Bretzenheim

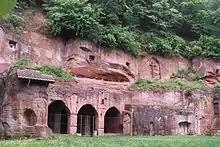
Eremitager Weg 211 – "Eremitage"

Among the wealth of architectural witnesses to Bretzenheim's history, the "Felseneremitage" (or simply "Eremitage", meaning “Hermitage”; "Felsen" means “cliff”), a place of worship wholly hewn out of a cliff that might even date from antiquity, and that underwent a conversion in early Christian times, is held to be the greatest sightseeing feature, and to be unique north of the Alps. It is believed that its origins lie in a prehistoric place of worship or tribunal site, and that the Romans took over the site in that same function. Its Christian character was supposedly acquired by the 6th or 7th century, even if the first documentary mention of a church there dates from 1043. This and all subsequent churches were partly made of chambers hewn into the cliff, and their remnants can still be seen today. The same is so for the rooms that served as hermits’ cells or a monastic convent, which were wholly hewn out of the stone. The one such dwelling that can still be visited now (90 m) was for a time home to several hermits or a convent of a cliffside monastery. The last dwellers, between 1716 and 1827, were hermits, who after a long vacancy had once again created here a pilgrimage place known far beyond the borders. The last hermit died in 1827, after 51 “years of service” at the age of 82. The complex can be visited throughout the year without the need of a guided tour.